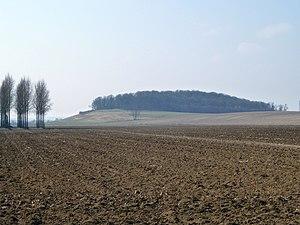
Nettancourt (55 Meuse) - La butte d'Huppemont (altitude 181 m) sur laquelle se trouvait autrefois un camp militaire romain. Huppémont était, au moyen âge, un village formant commune et paroisse.
Nettancourt est une commune française située dans le département de la Meuse, en région Grand Est.